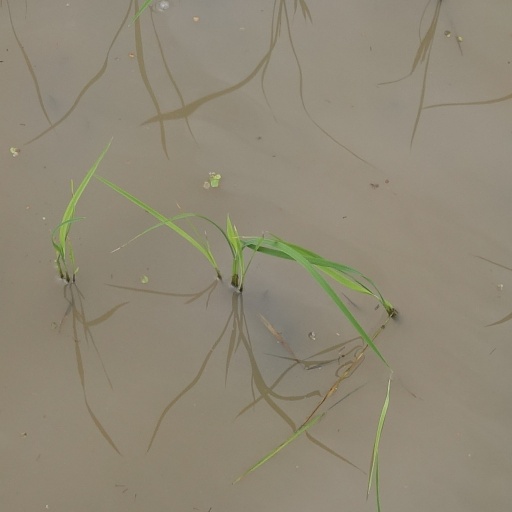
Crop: rice